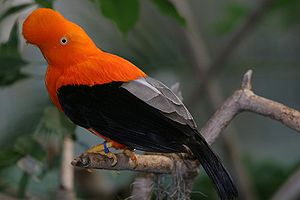
Rød klippehane
Rød klippehane er en spurvefugl, der lever i Andesbjergene - fra Venezuela til Bolivia.